Ecosystem of the North Pacific Subtropical Gyre

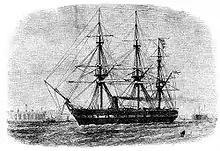
embarked upon the first global marine research expedition in the 19th century.

During the early days of marine exploration, (1872–1876), on its leg from Yokohama to Honolulu, collected plant and animal specimens as well as numerous seawater samples. The goals of this expedition were to determine the chemical composition of seawater and the organic matter in suspension and to study the distribution and abundance of various communities of organisms. The motivation for studying open ocean ecosystems has changed over time, whereas today more modern studies focus on biodiversity and the effects of climate on ecosystem dynamics. Today, the Hawaii Ocean Time-series (HOT) program has assembled the largest and most comprehensive ecological data set for the NPSG and is scheduled to continue to the next millennium. Programs like HOT have debunked the hypothesis that this ecosystem is static and homogenous, finding that the NPSG exhibits dynamic seasonal patterns separating it from other open ocean systems.